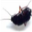
Label: cockroach